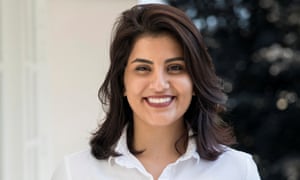
Gender: women